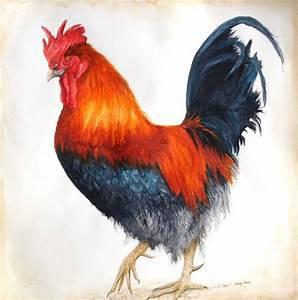
chicken